New Deal

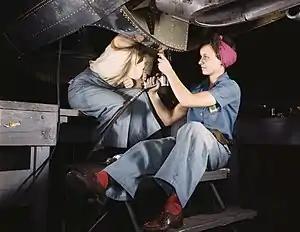
Female factory workers in 1942, Long Beach, California

From 1929 to 1933, the industrial economy suffered from a vicious cycle of deflation. Since 1931, the U.S. Chamber of Commerce, the voice of the nation's organized business, promoted an anti-deflationary scheme that would permit trade associations to cooperate in government-instigated cartels to stabilize prices within their industries. Though existing antitrust laws clearly forbade such practices, the organized business were entertained by the Roosevelt Administration.